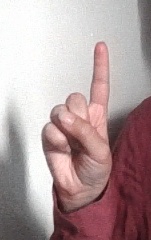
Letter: bb